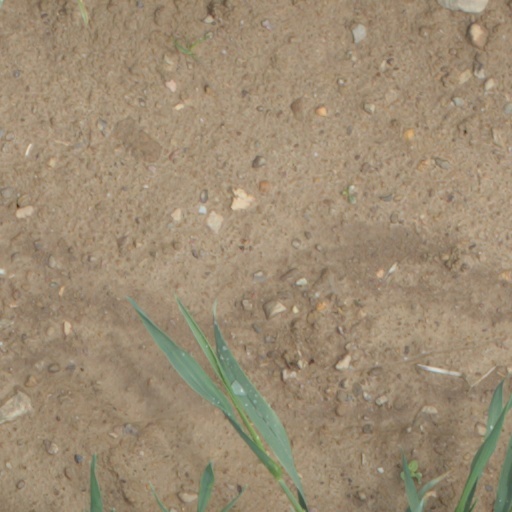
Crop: wheat